List of SacRT light rail stations

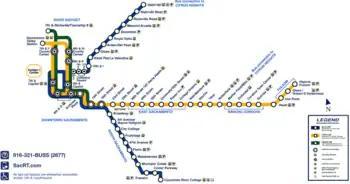
Map of the SacRT light rail system

The Sacramento Regional Transit District, commonly known as SacRT, operates a light rail system, serving portions of greater Sacramento, California, United States. The network consists of three lines, the Blue and Gold lines that both opened in 1987 and the Green Line that opened in 2012. The network serves over 56,800 passengers a day as of 2012, making it the 10th-largest light rail system in the United States in terms of ridership.